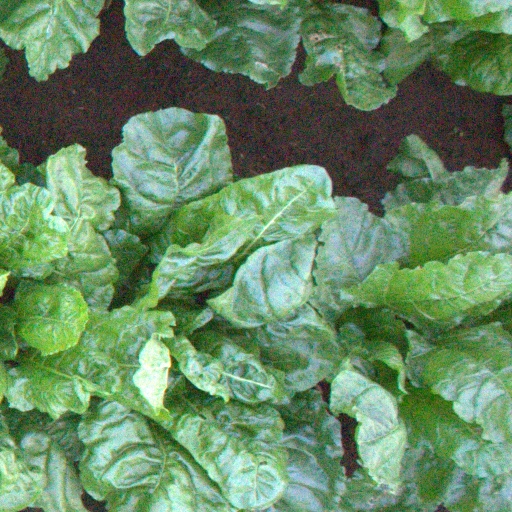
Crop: sugar beet